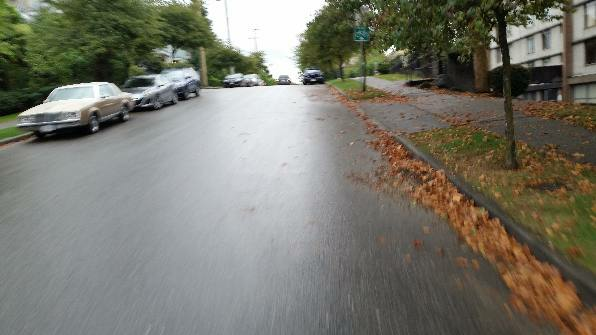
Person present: No